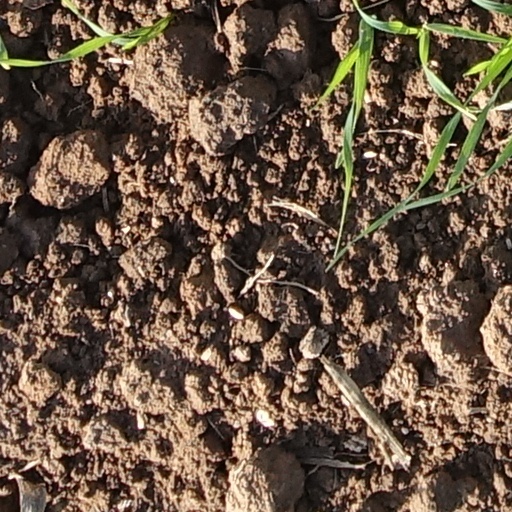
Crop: wheat